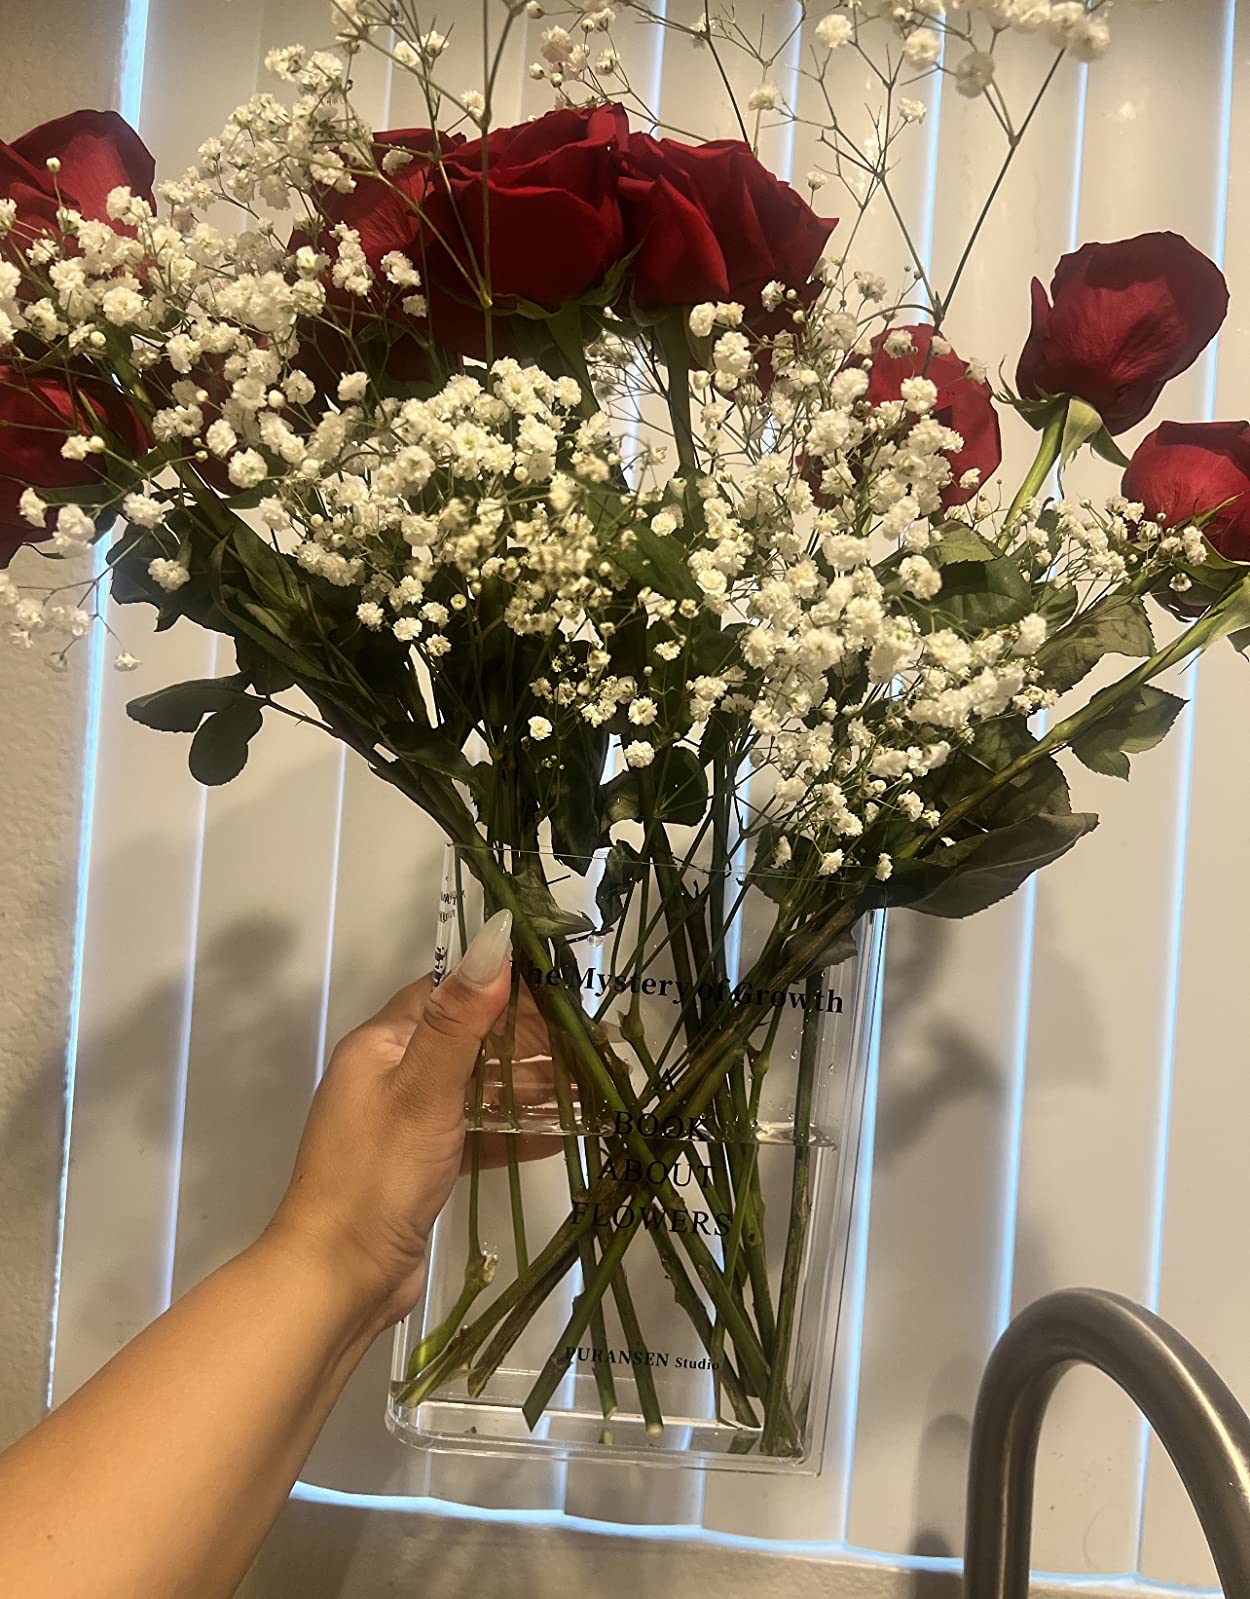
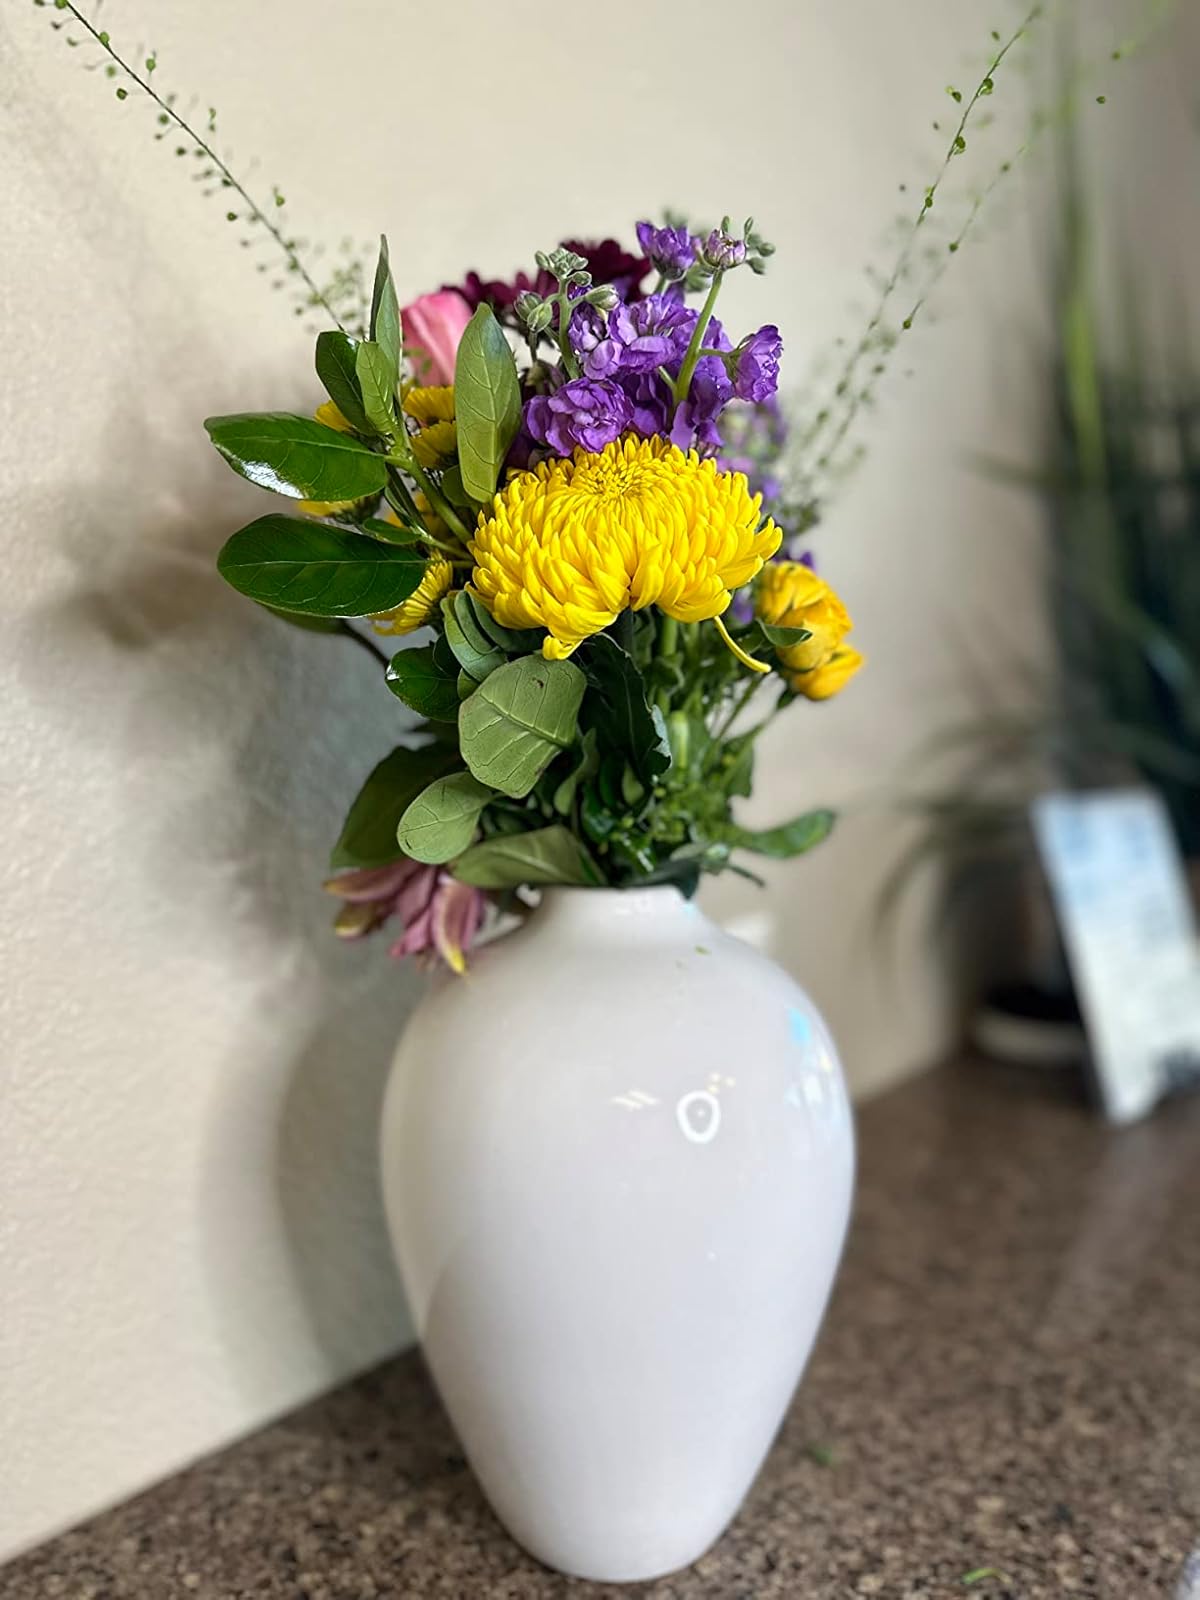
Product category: vase
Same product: no